Golyshmanovo (urban locality)

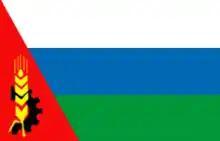
Flag of Golyshmanovo

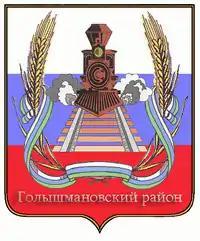
Coat of arms of Golishmanovo

Golyshmanovo is an urban locality (work settlement) and the administrative center of Golyshmanovsky District of Tyumen Oblast, Russia. Population: